Armored group (military unit)

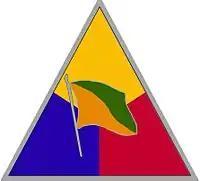
Distinctive unit insignia for U.S. Army armored groups during World War II. The group's numerical designation would be superimposed on the flag in the middle of the insignia.

An Armored group was a command and control headquarters in the United States Army equivalent to the headquarters of an armored division combat command during World War II. Most armored groups served in the European Theater of Operations (ETO). Typically an armored group was attached to each American corps in the European Theater of Operations.